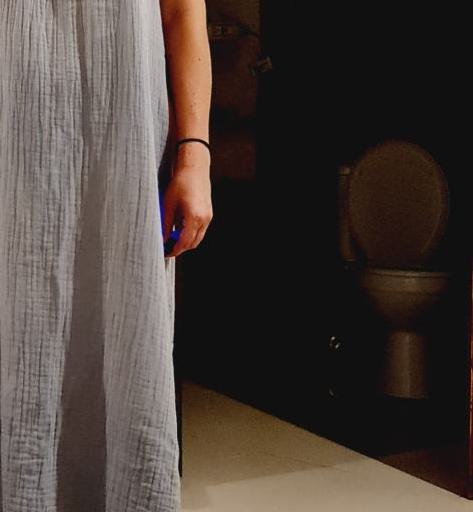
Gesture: no_gesture